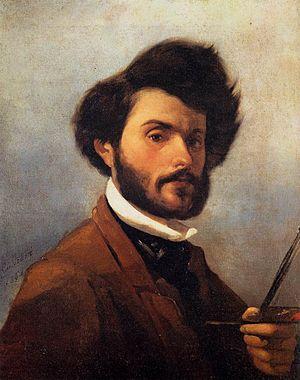
La Galerie d’Art moderne est un des musées situés dans le palais Pitti à Florence en Italie.